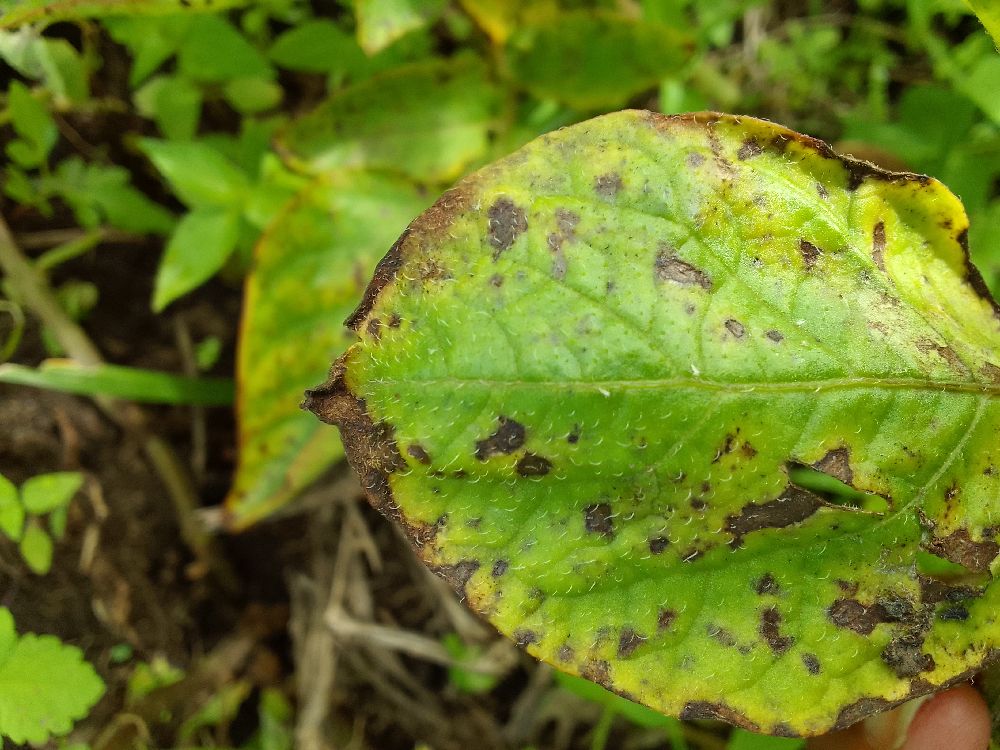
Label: Early blight